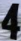
Number: 4